Progressive Conservative Party of Newfoundland and Labrador

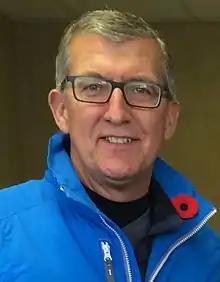

Davis was sworn in as the 12th Premier of Newfoundland and Labrador on 26 September 2014. It is believed that Davis is the first premier in Canadian history to have previously worked as a Police Officer.